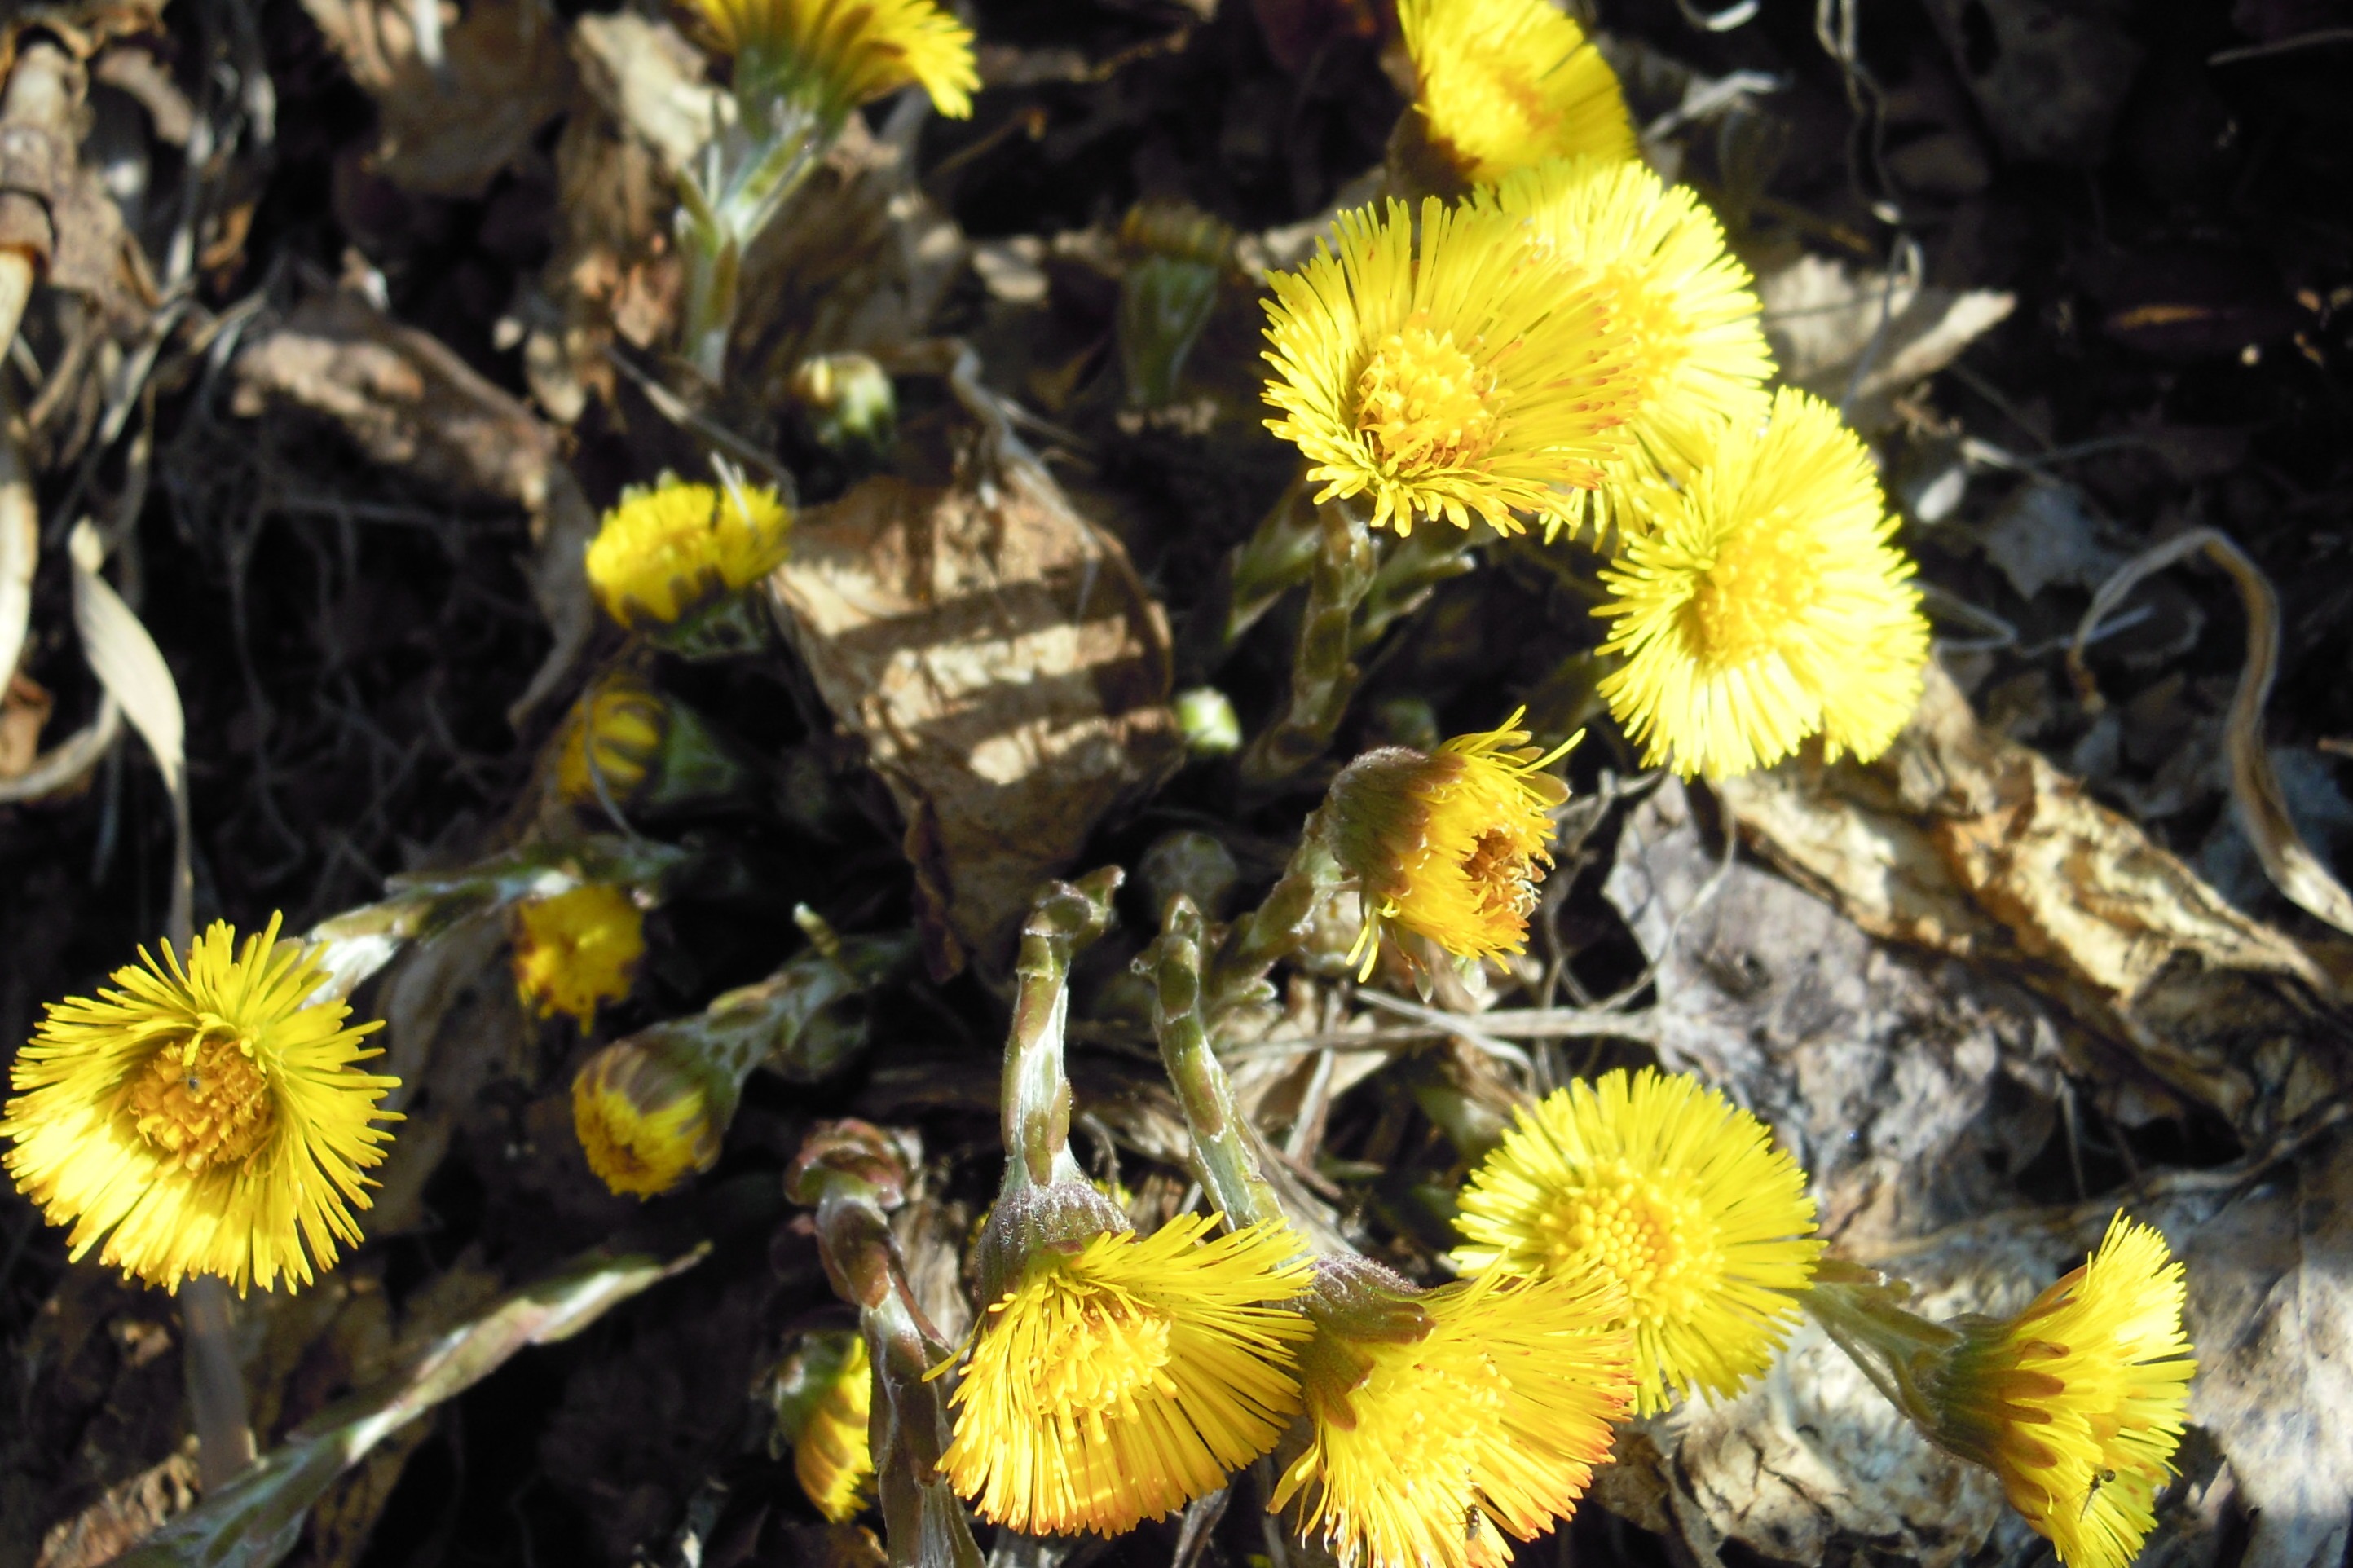
blossom, plant, flower, bloom, pollen, produce, insect, botany, yellow, close, flora, fauna, wildflower, bee, early bloomer, spring flower, macro photography, flowering plant, honey bee, daisy family, tussilago farfara, land plant, membrane winged insect